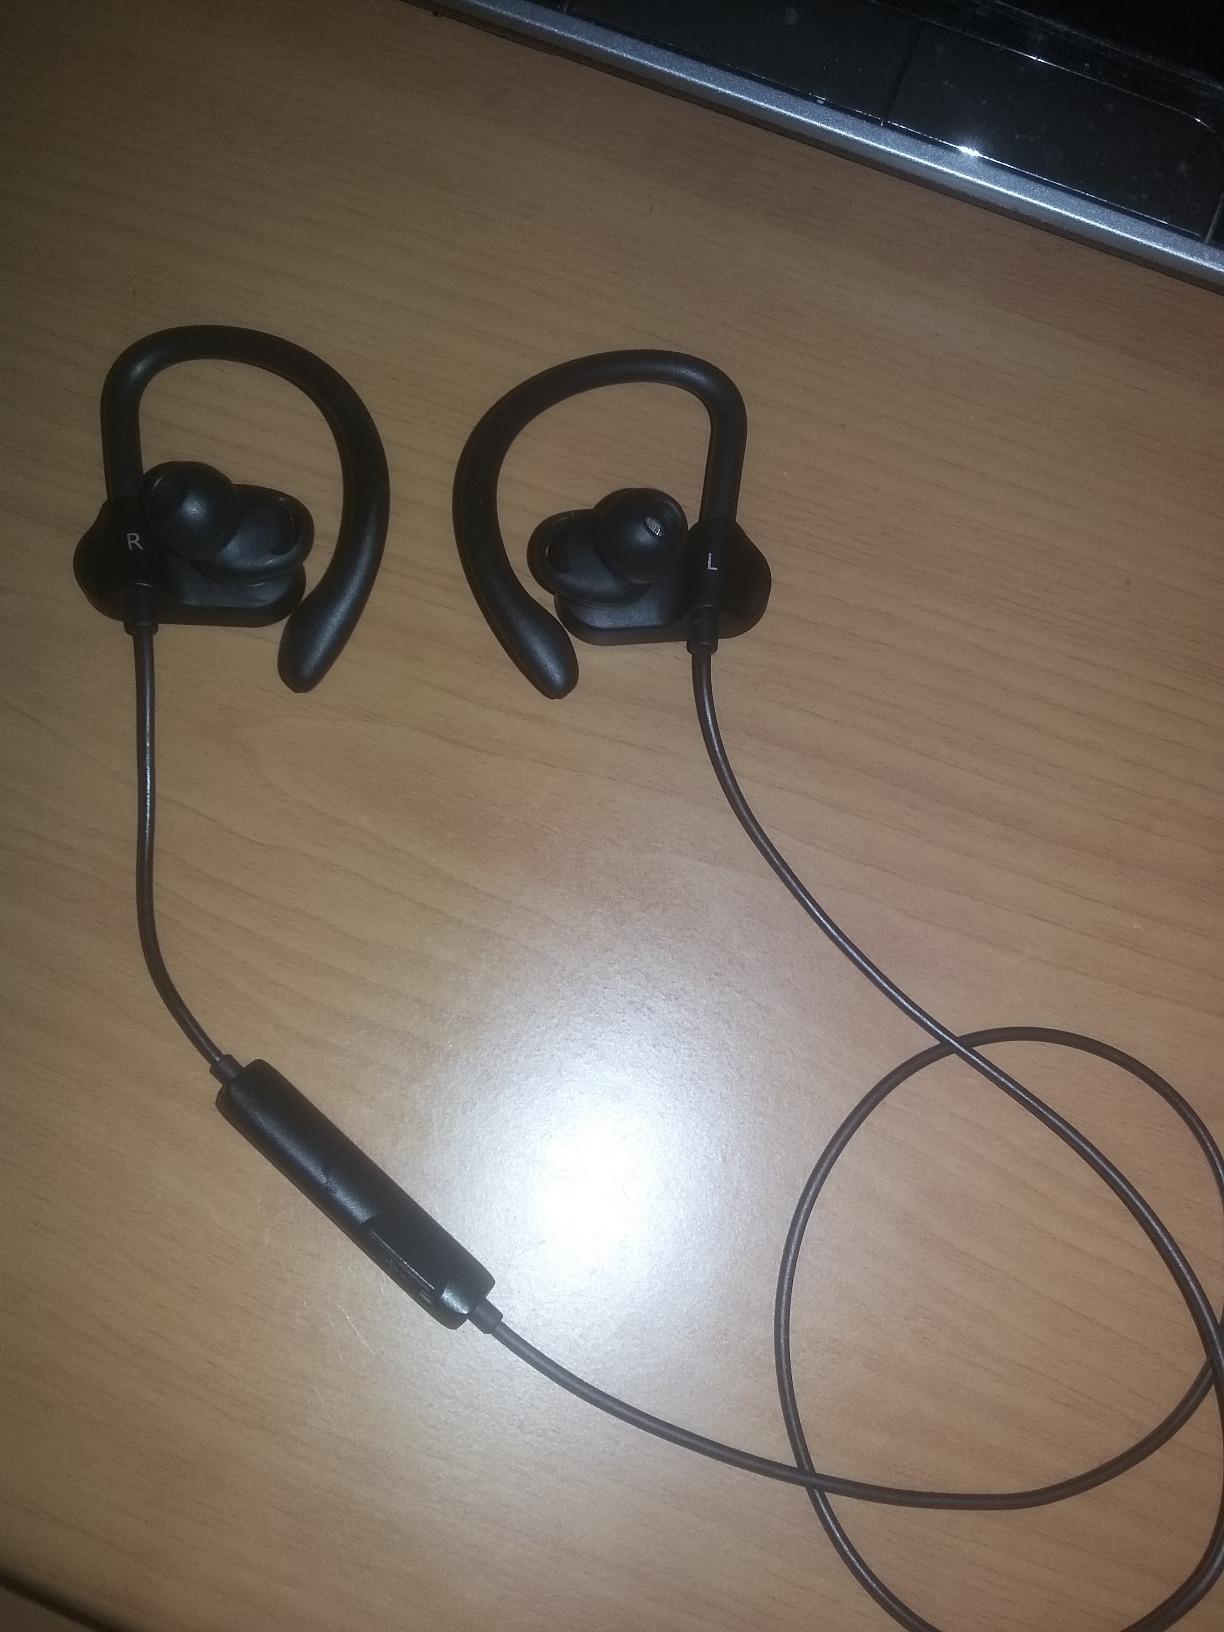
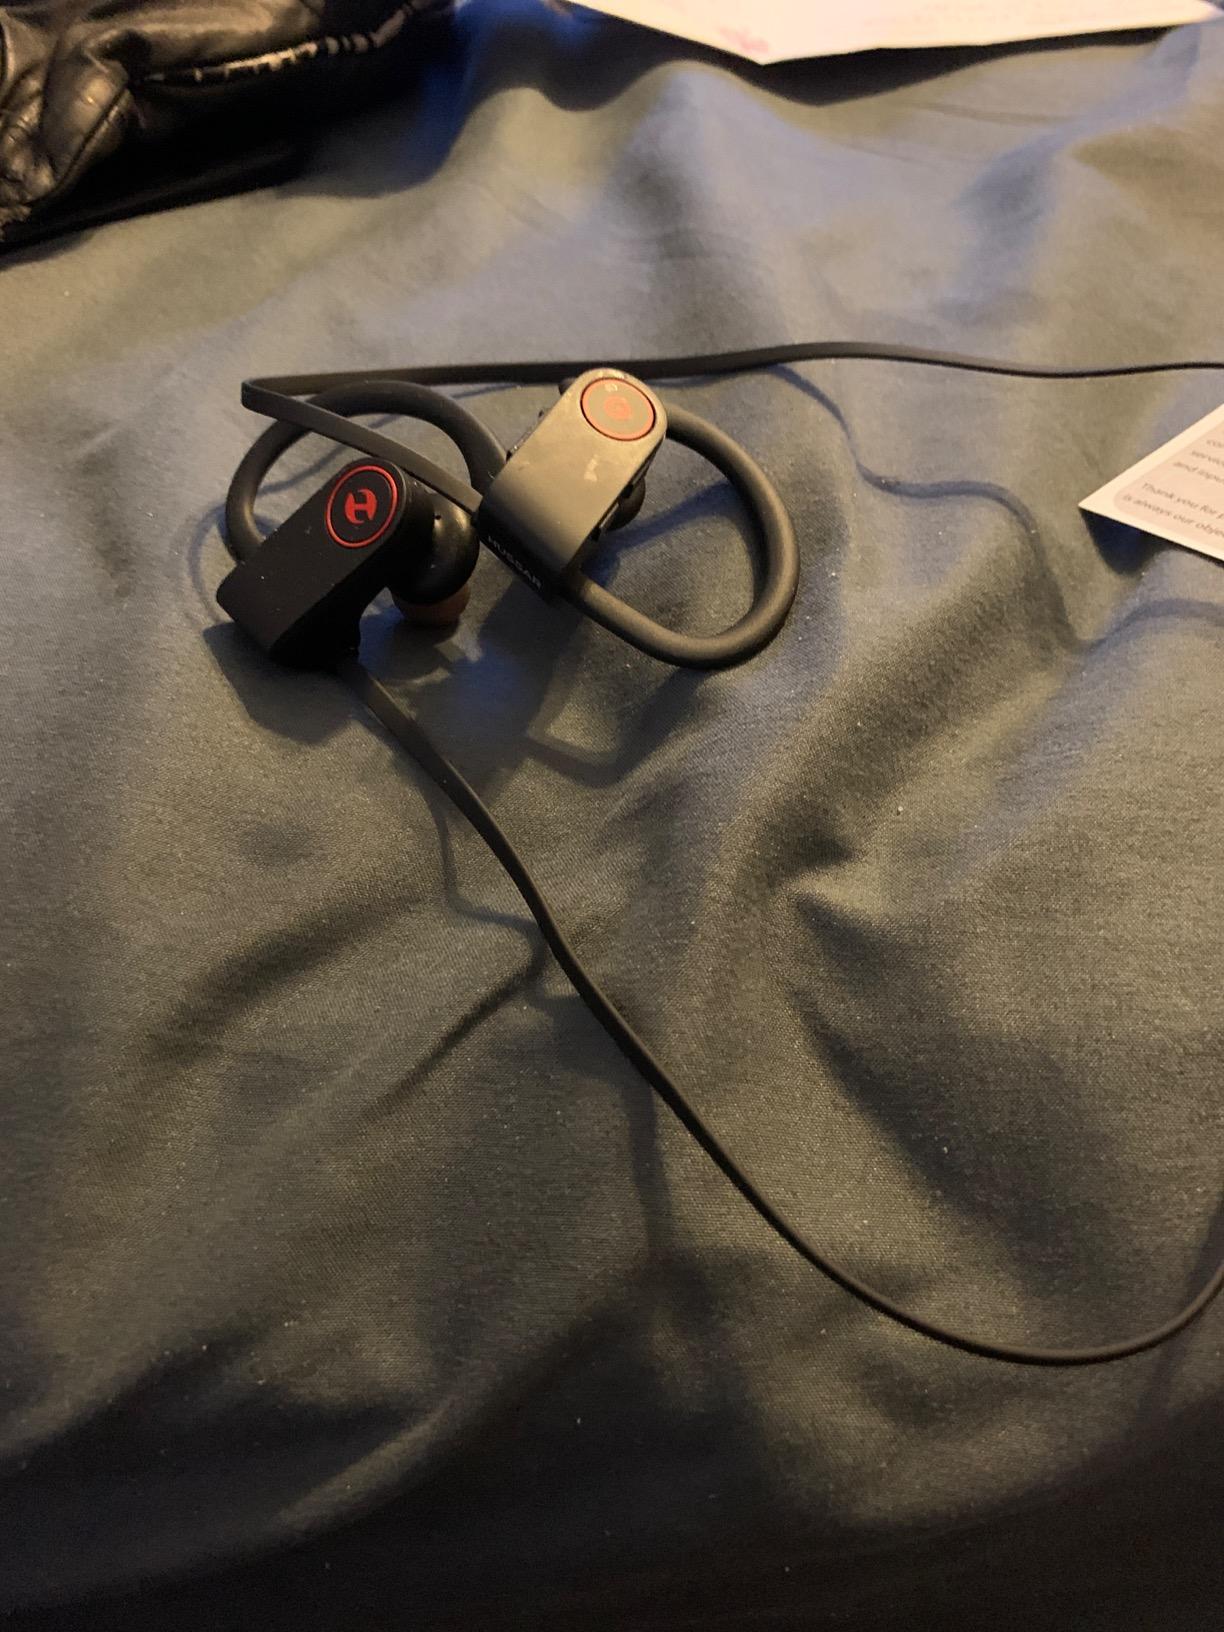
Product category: headphones
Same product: no